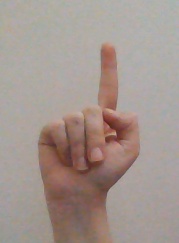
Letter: bb